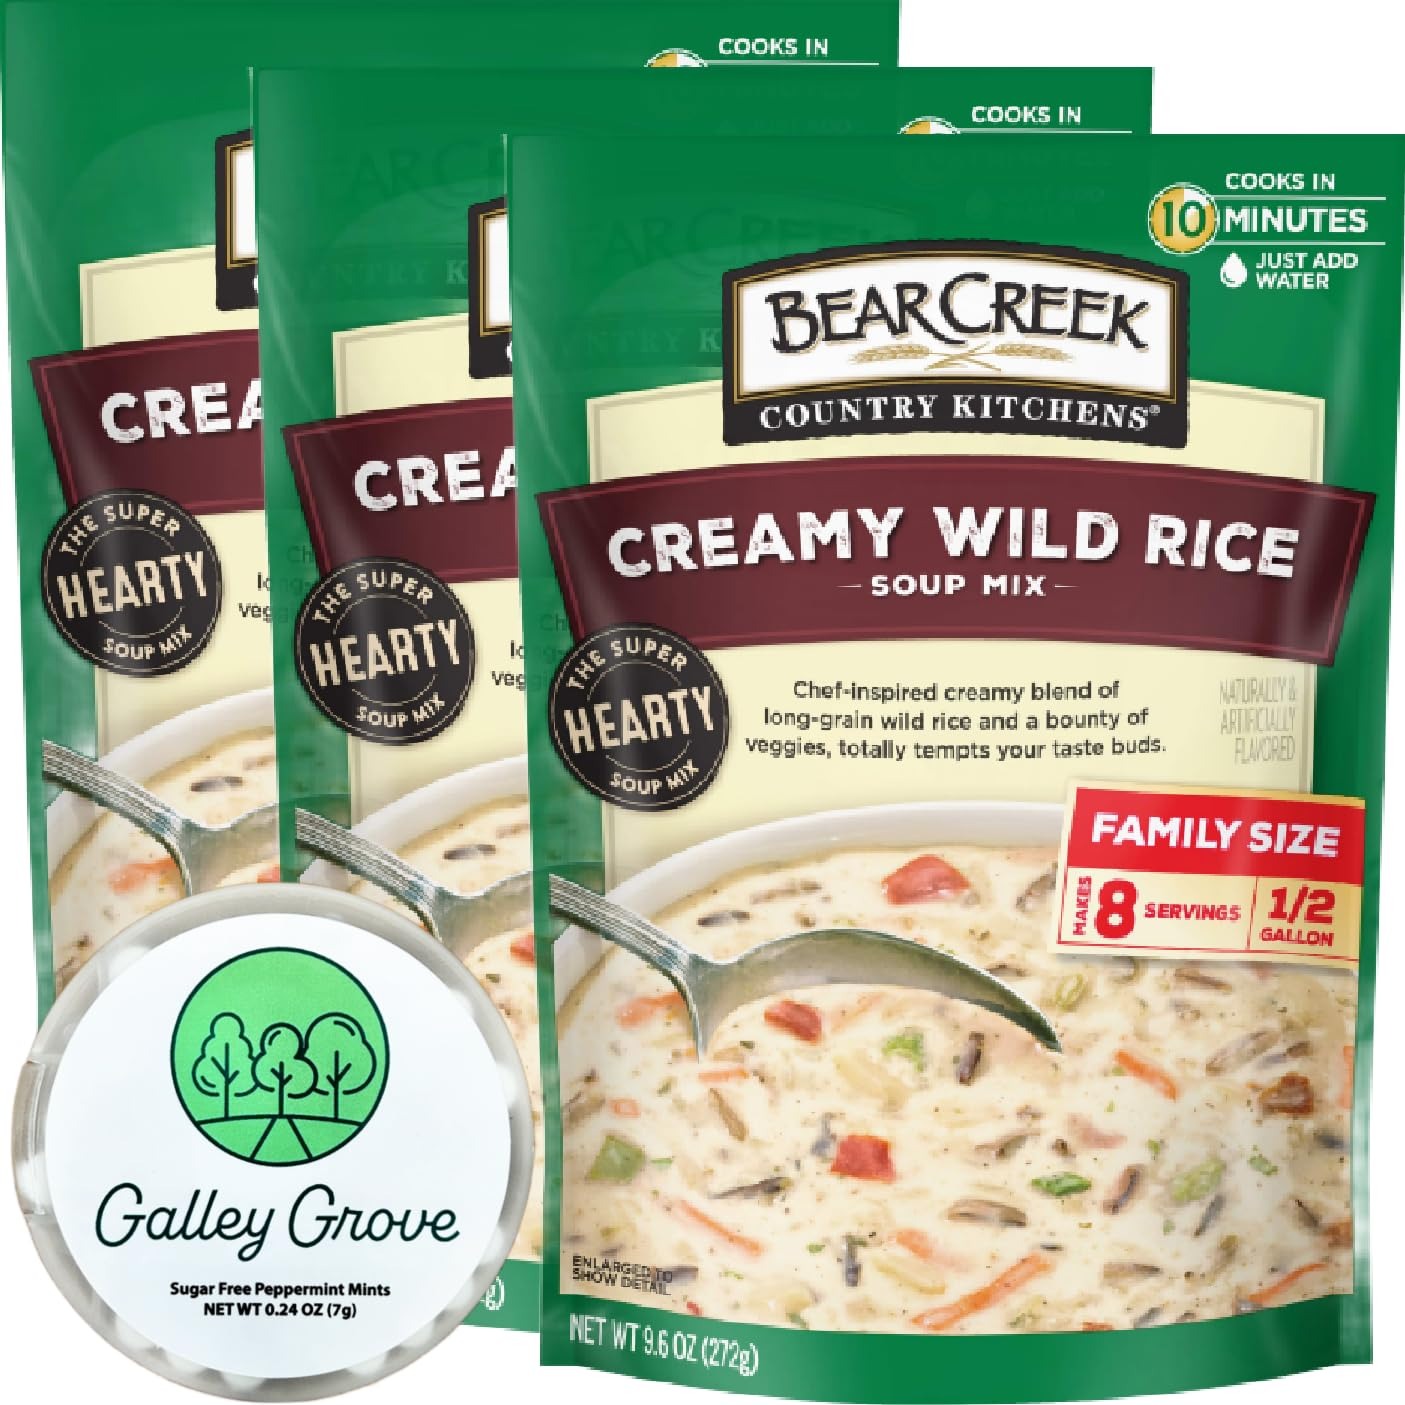
Item Name: Creamy Wild Rice Dry Soup Mix Starter Kit From Bear Crk, Just Add Water, Family Size Bulk (3-Pack) Pre-Packaged, Cooks in 10 Minutes, 24 Servings Bundle With Galley Grove Breath Mints
Bullet Point 1: DRY SOUP MIX JUST ADD WATER BUNDLE: Features Bear Crk Country Kitchens Creamy Wild Rice and Galley Grove Sugar-Free Breath Mints.
Bullet Point 2: CONVENIENT 3-PACK: Provides 24 servings. Gourmet soup cooks in just 10 minutes for a quick and satisfying meal solution.
Bullet Point 3: CREAMY WILD RICE SOUP MIX: Crafted with quality ingredients, offering a rich and creamy wild rice experience with minimal effort.
Bullet Point 4: GALLEY GROVE SUGAR-FREE BREATH MINTS: Included for a refreshing palate cleanse and guilt-free, sugar-free sweetness after enjoying the savory soup.
Bullet Point 5: VERSATILE AND IDEAL FOR ANY OCCASION: Perfect for busy professionals, students, shut-ins, or culinary enthusiasts seeking a quick and flavorful meal option; a harmonious blend of convenience and premium taste.
Product Description: Elevate your culinary experience with our Dry Soup Mix Just Add Water Bundle, featuring Bear Crk Country Kitchens Bulk Pre-Packaged Creamy Wild Rice and Galley Grove Sugar-Free Breath Mints. This thoughtfully curated 3-pack ensures 24 servings of gourmet goodness. Soup cooks up in just 10 minutes, providing you with a quick and delectable meal solution. Indulge in the exquisite flavor of Bear Crk Country Kitchens' Creamy Wild Rice soup mix, where quality ingredients meet convenience. Crafted for simplicity, this bulk pre-packaged delight guarantees a rich and satisfying experience with minimal effort. By simply adding water, you'll be treated to the comforting warmth and creamy texture of wild rice in every spoonful, making it an ideal choice for busy days or cozy evenings. But that's not all – our exclusive bundle includes Galley Grove Sugar-Free Breath Mints, adding a delightful finishing touch to your culinary journey. These minty wonders not only cleanse your palate but also offer a guilt-free, sugar-free sweetness after your savory soup indulgence. Designed for versatility, our Dry Soup Mix Just Add Water Bundle is perfect for professionals on the go, students with busy schedules, or culinary enthusiasts seeking a quick and flavorful meal option. With Bear Crk Creamy Wild Rice soup mix and Galley Grove Sugar-Free Breath Mints, this bundle ensures a harmonious blend of convenience and premium taste. Treat yourself to the perfect pairing of gourmet soup and breath-freshening mints with our exclusive bundle. Whether you're hosting a gathering, preparing a quick weeknight dinner, or simply craving a delicious meal, our Dry Soup Mix Just Add Water Bundle is your go-to solution. Order now and savor the delightful combination of BC Creamy Wild Rice soup and Galley Grove Sugar-Free Breath Mints – a culinary experience like no other.
Value: 28.8
Unit: Ounce

Price: 26.99